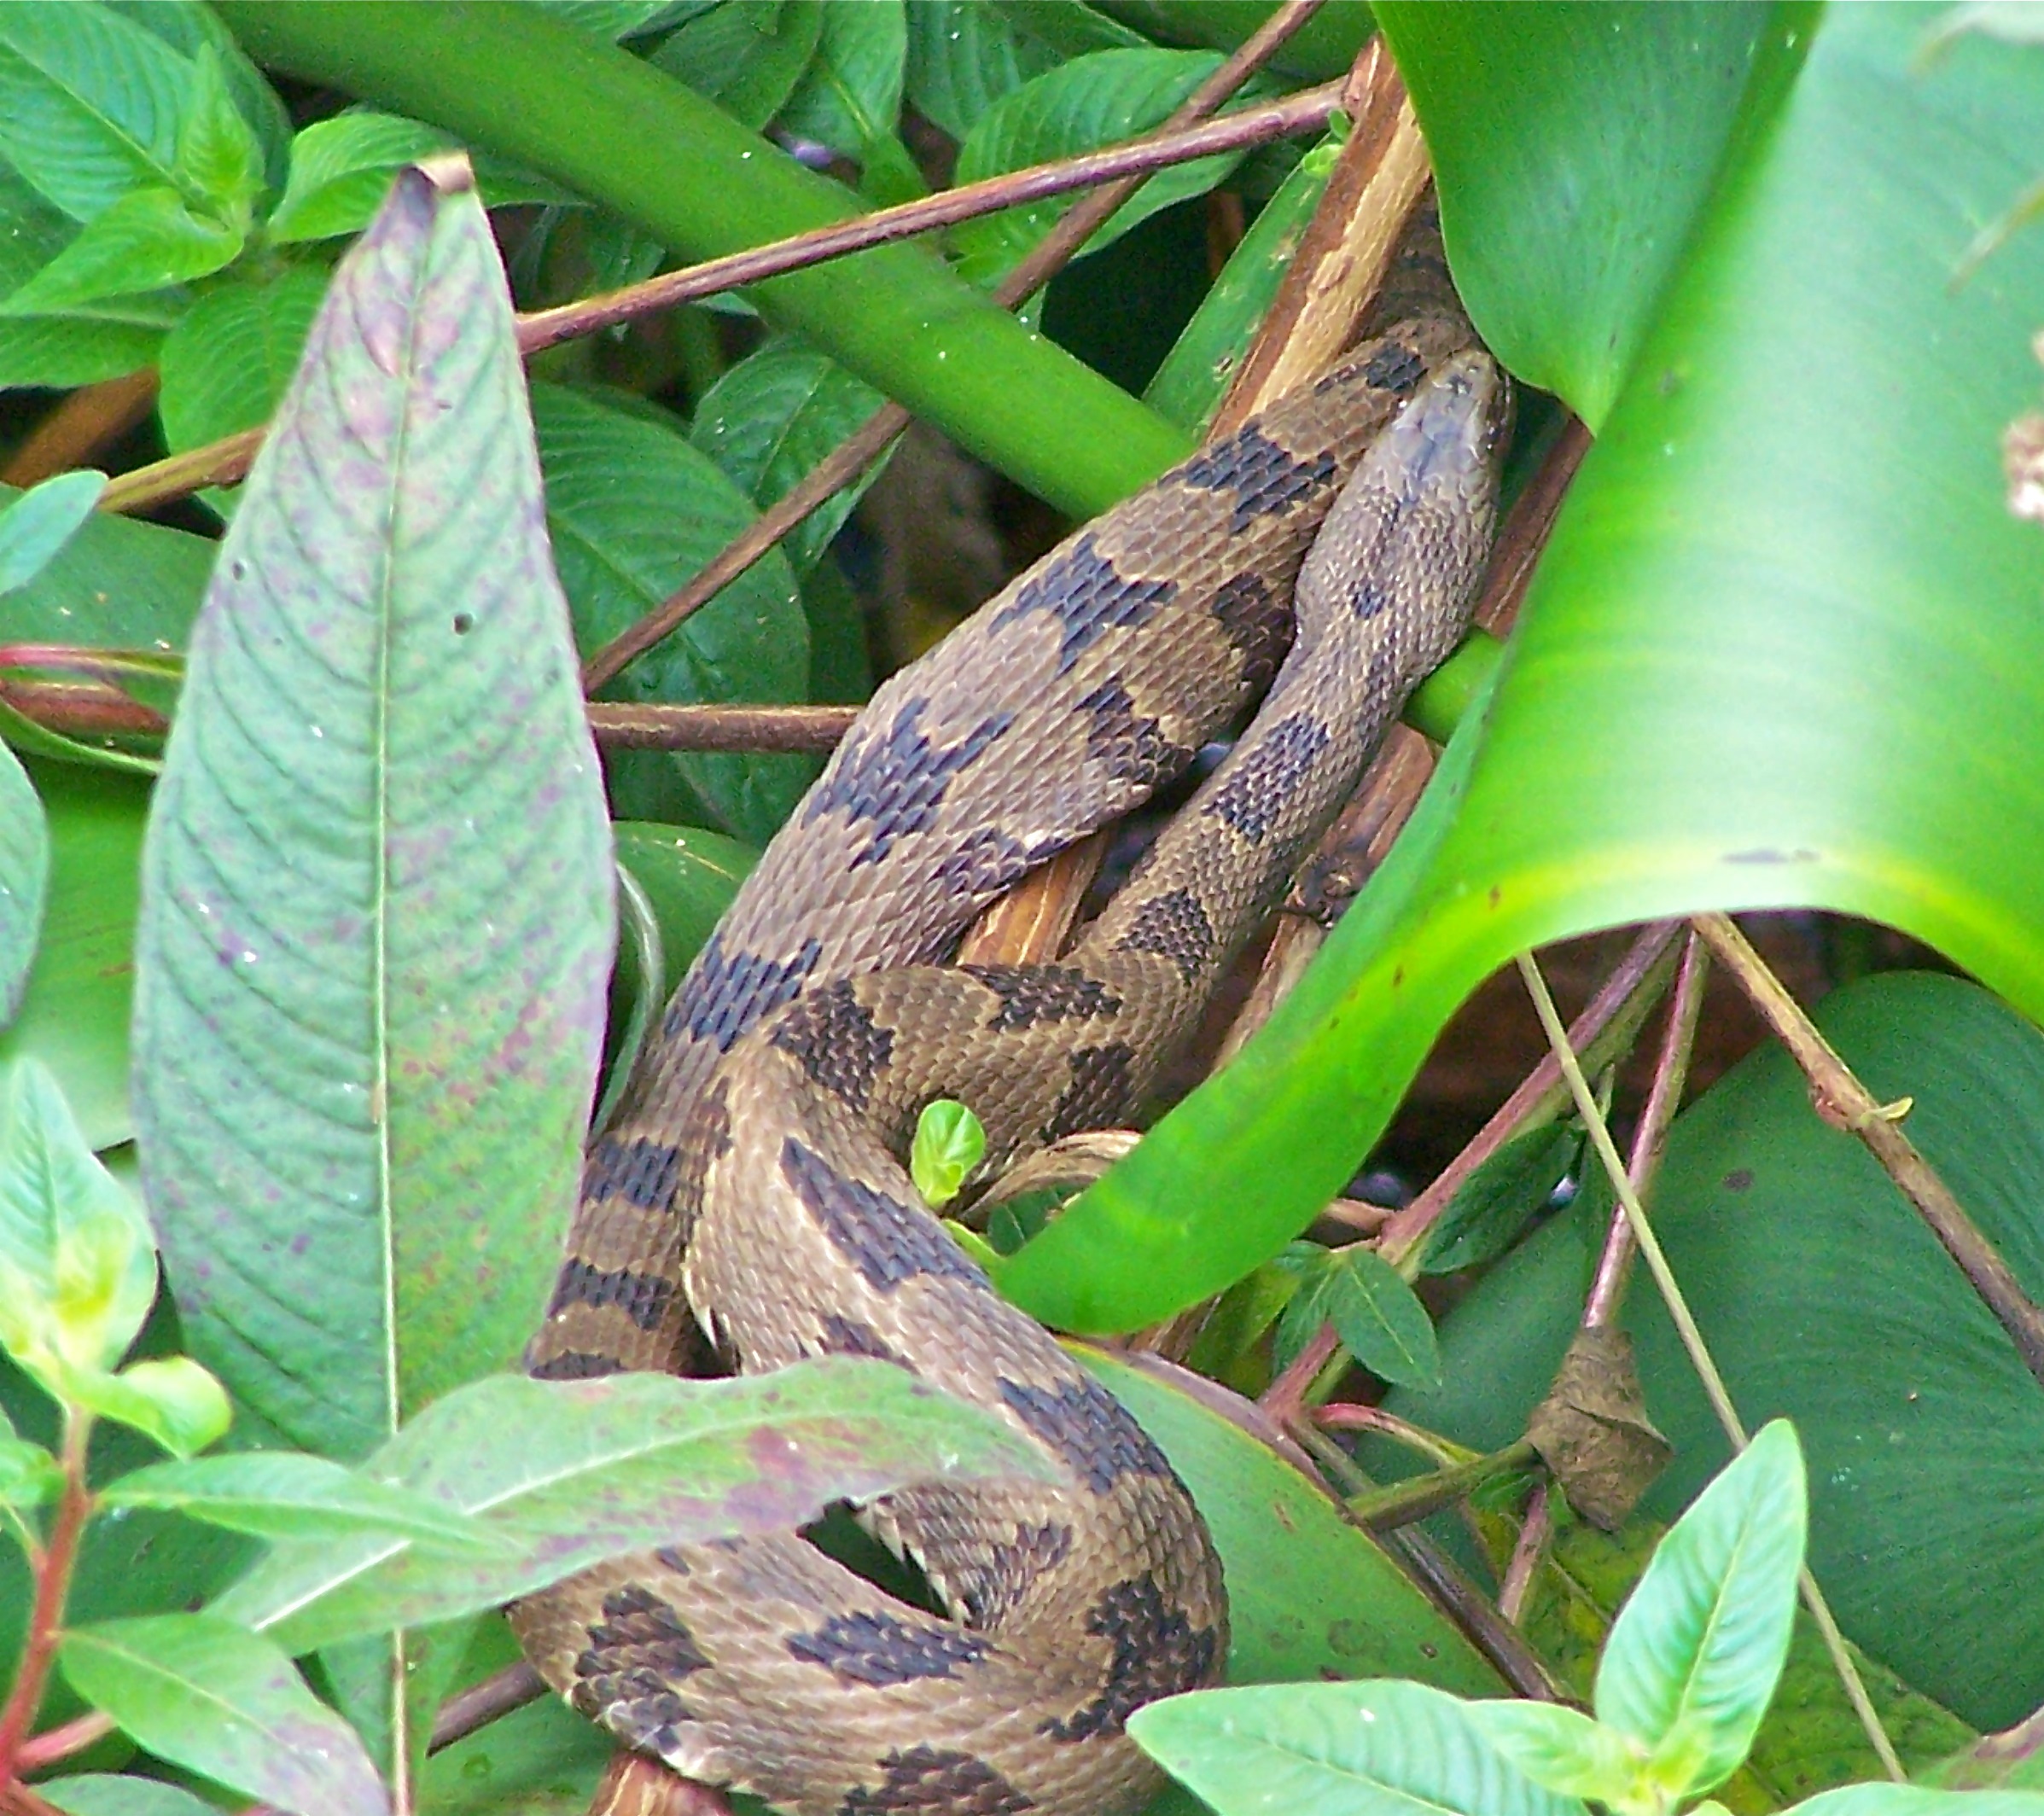
nature, wildlife, green, jungle, botany, reptile, fauna, close up, snake, vertebrate, viper, adder, dactyloidae, scaled reptile